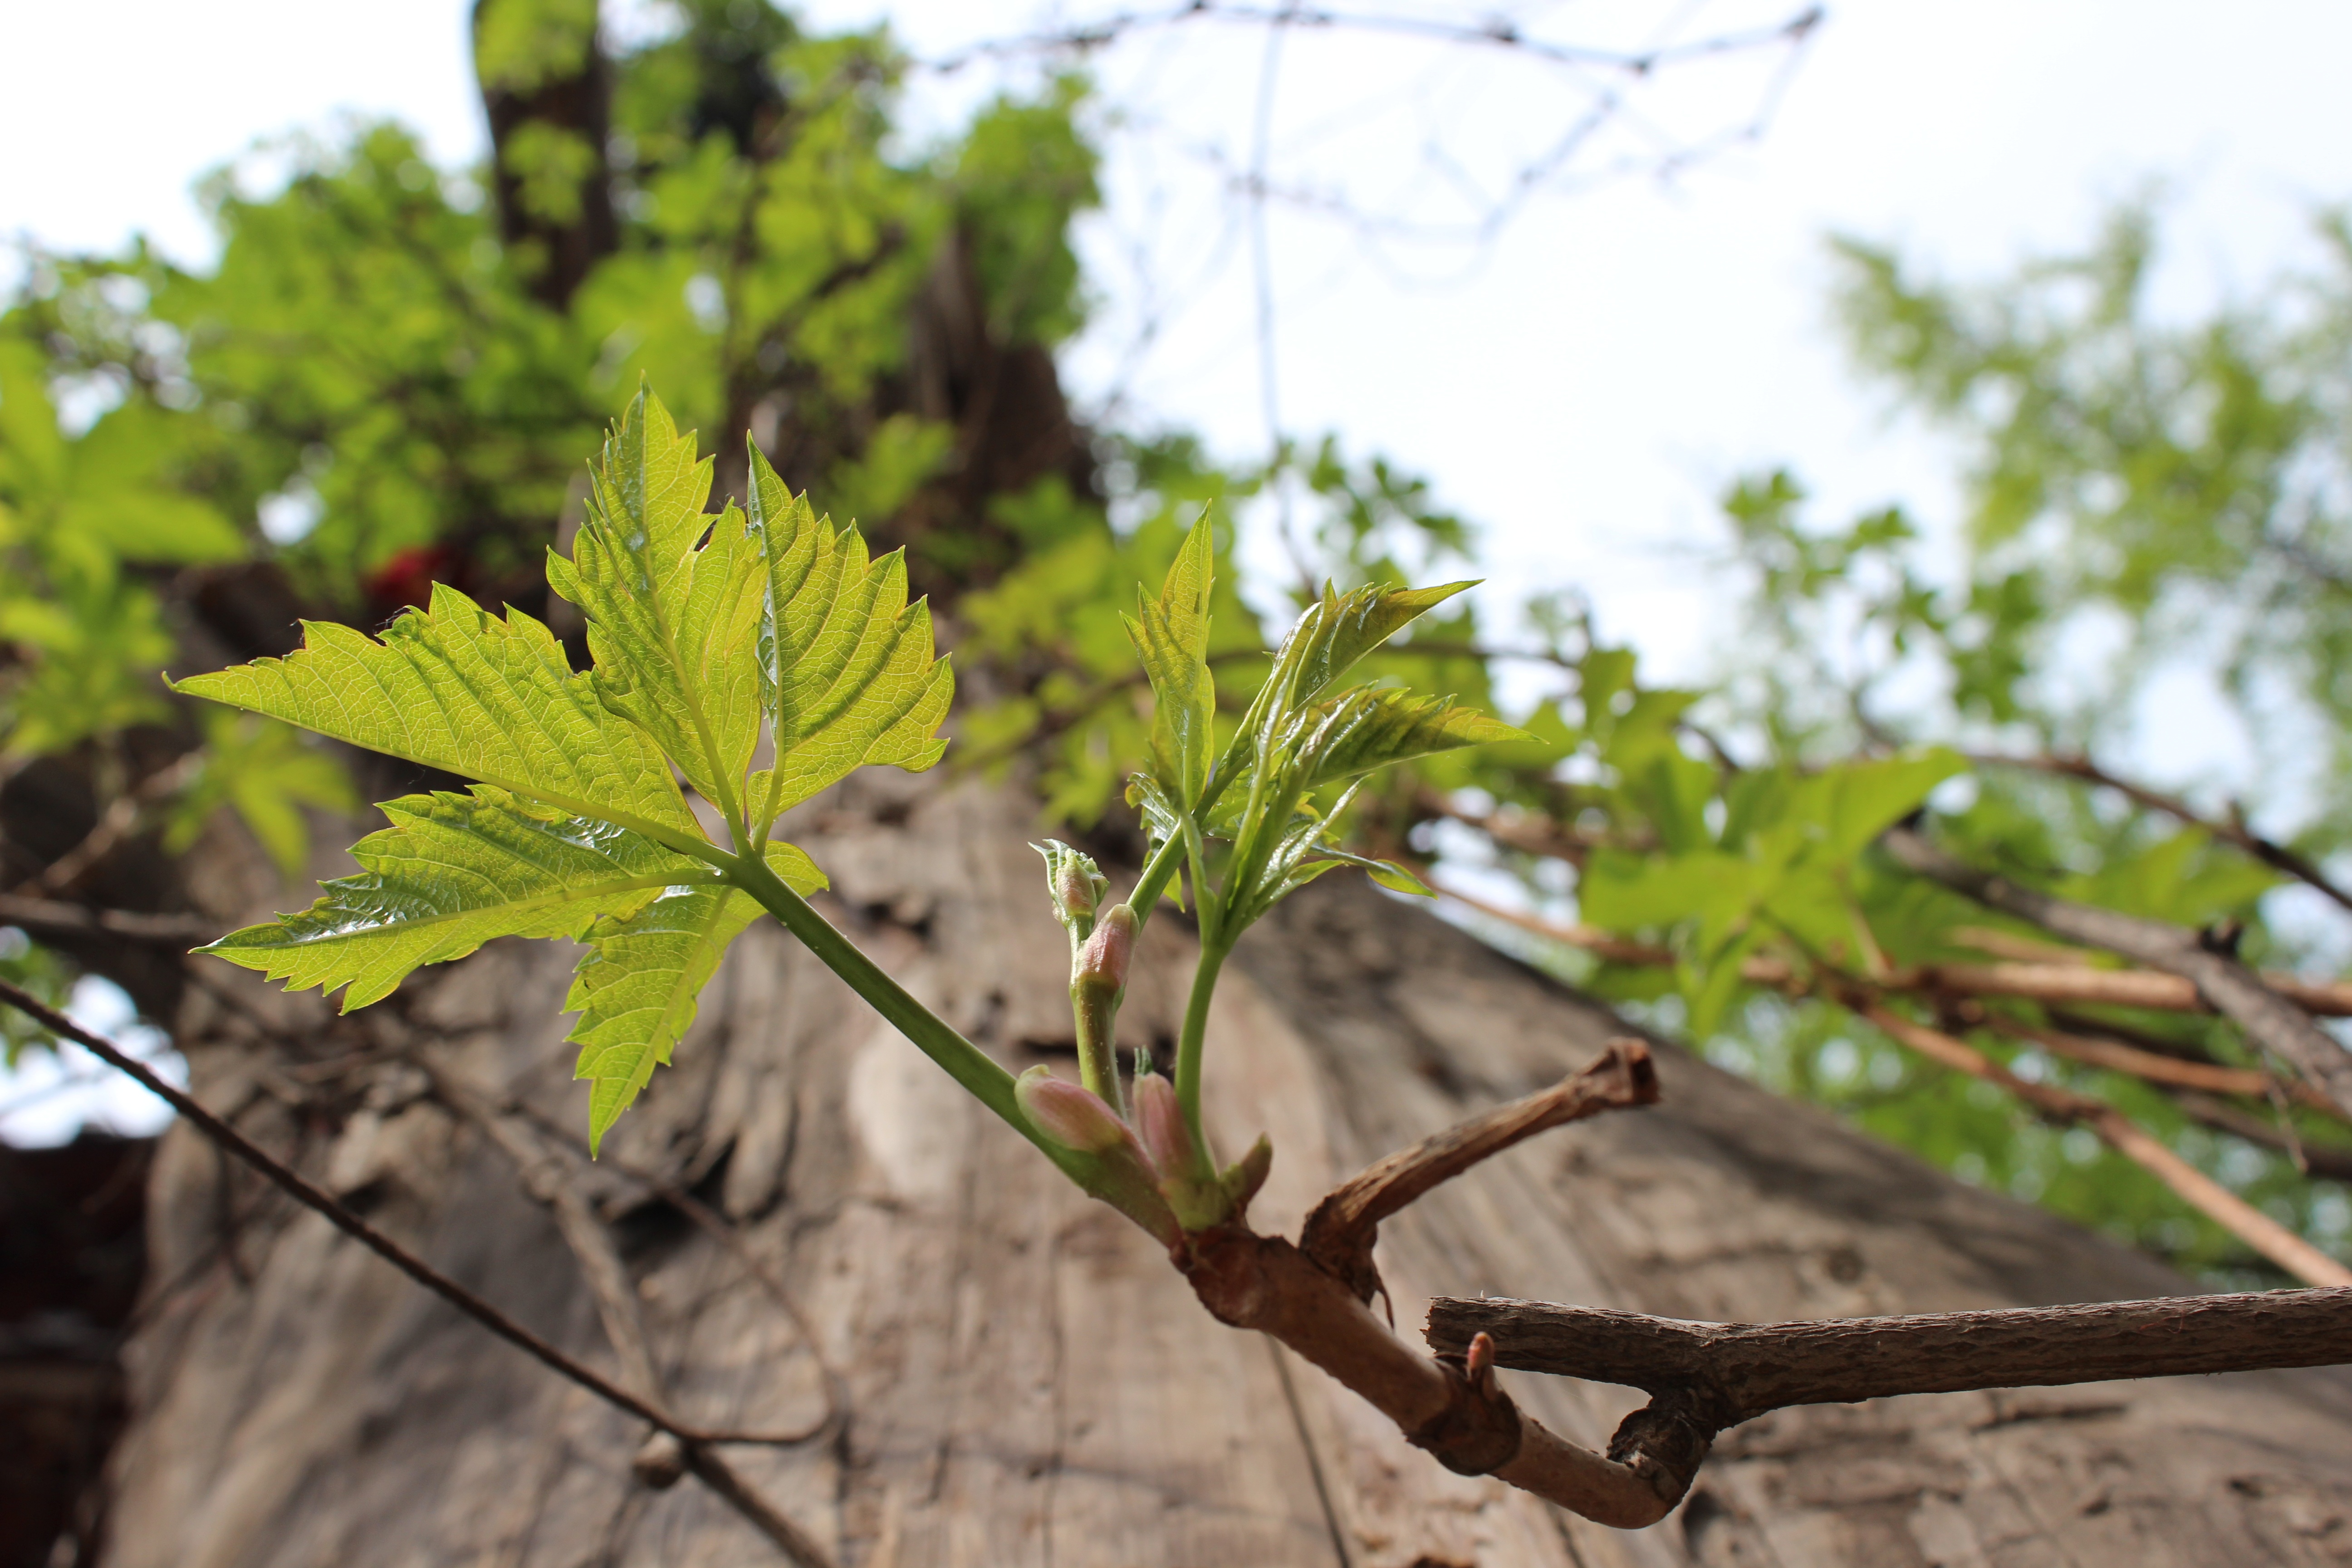
tree, branch, blossom, plant, leaf, flower, green, produce, botany, flora, sprout, trees, shrub, uncle, flowering plant, woody plant, land plant